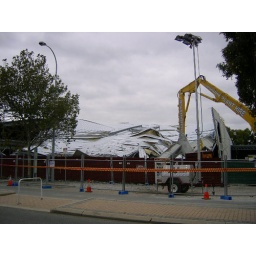
After the new building over the road from FTI fell down cranes were brought in to knock it down.